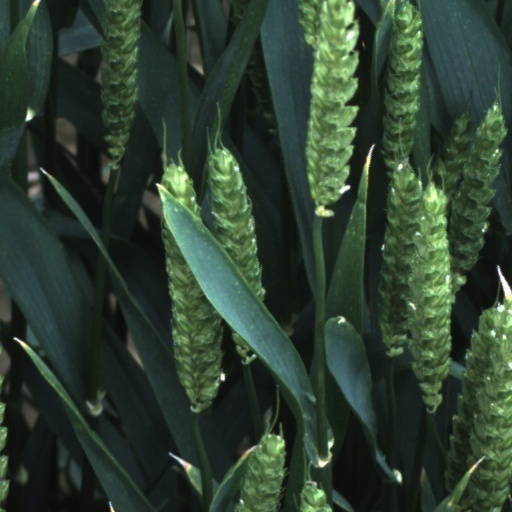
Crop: wheat